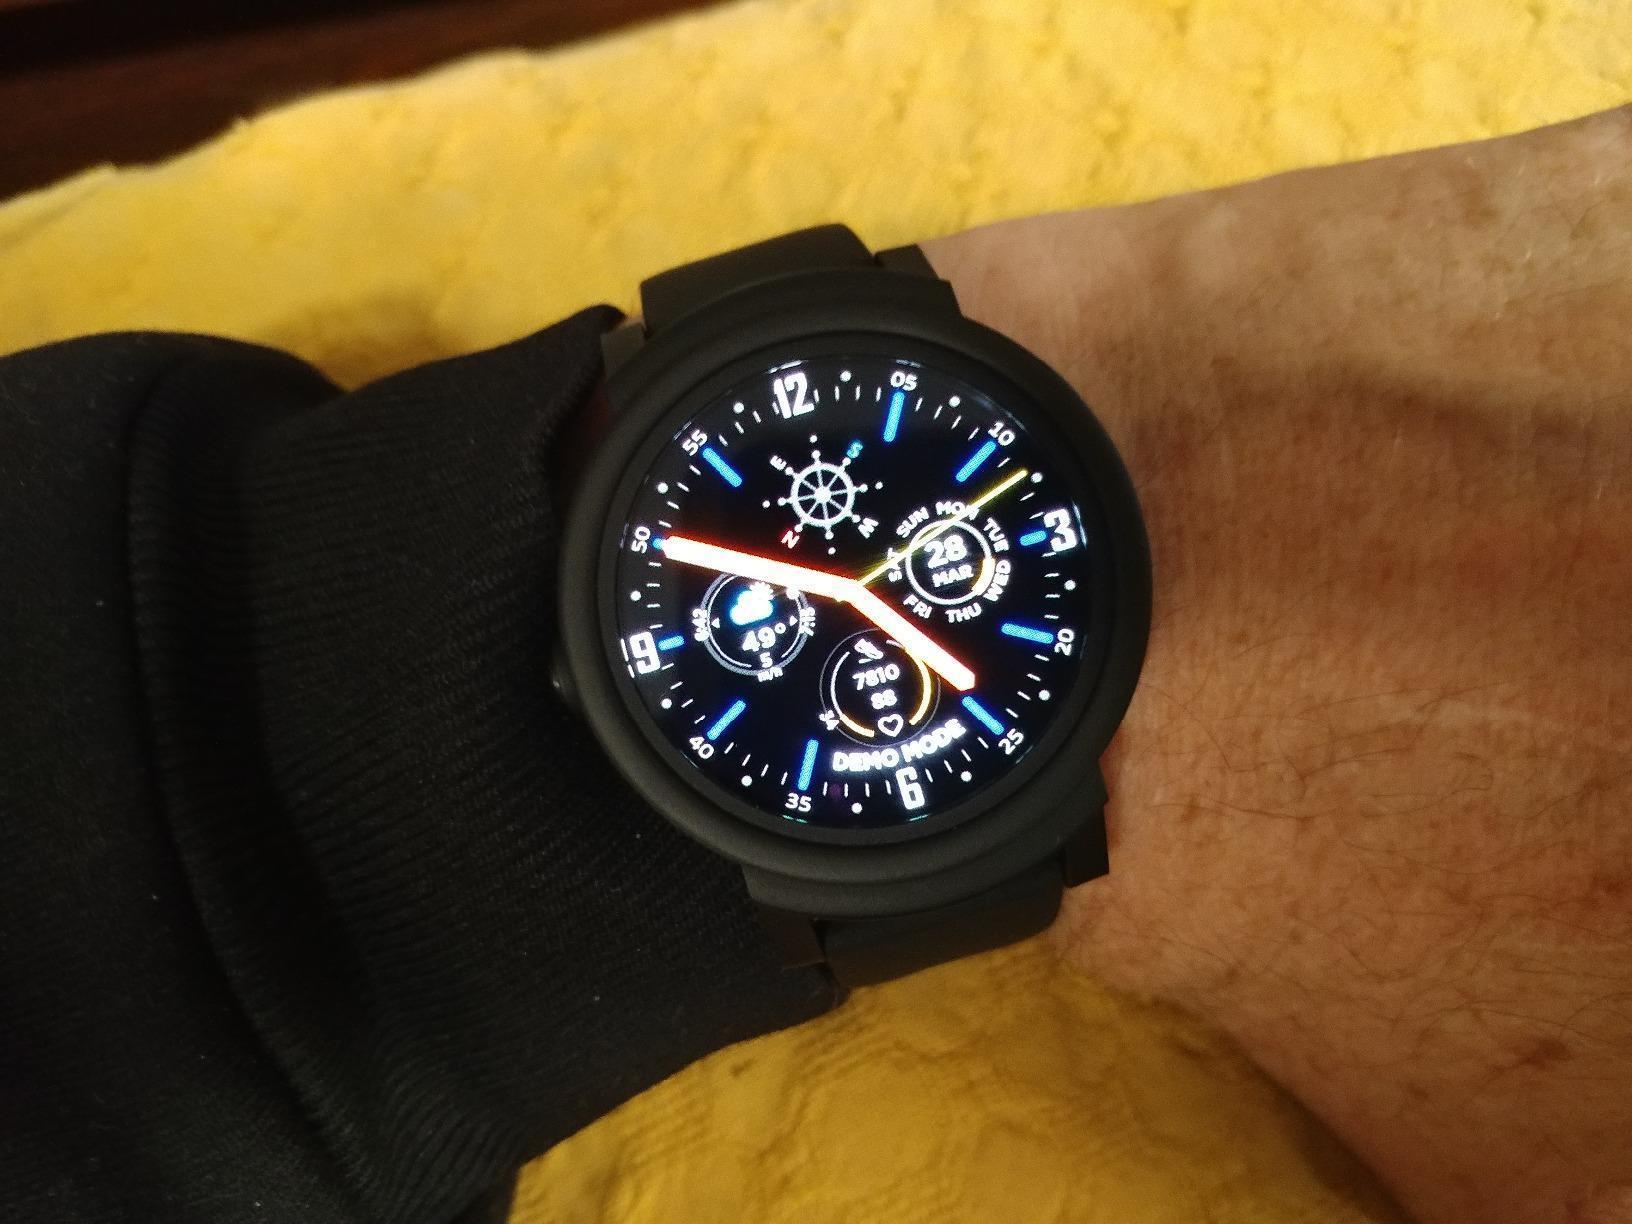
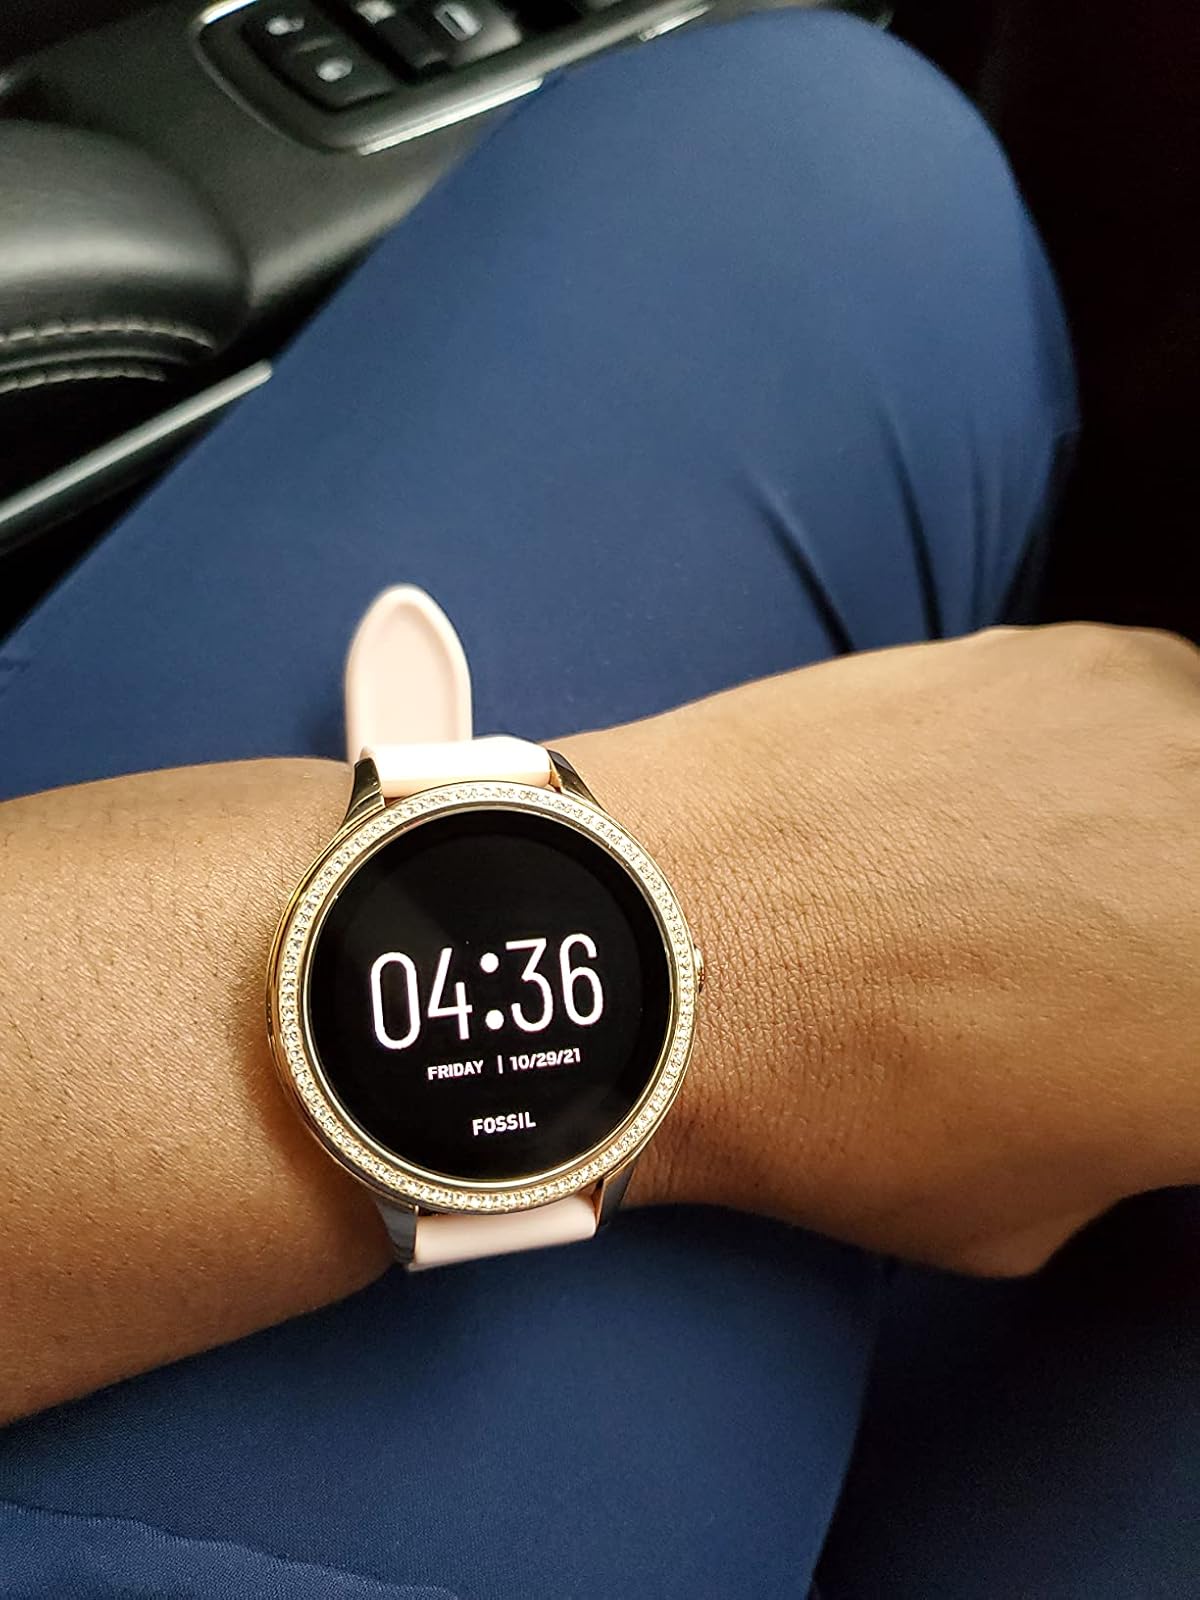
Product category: smartwatch
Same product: no